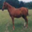
Label: horse